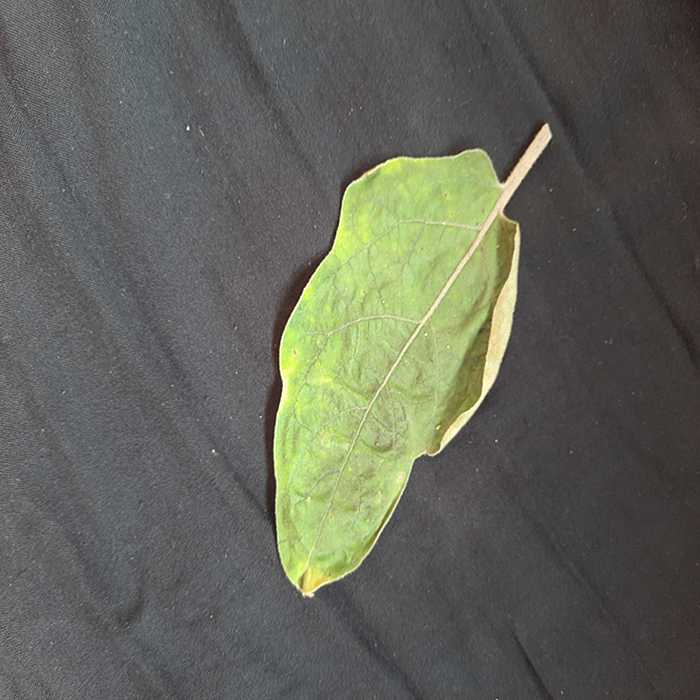
Plant: Eggplant
Label: Eggplant begomovirus